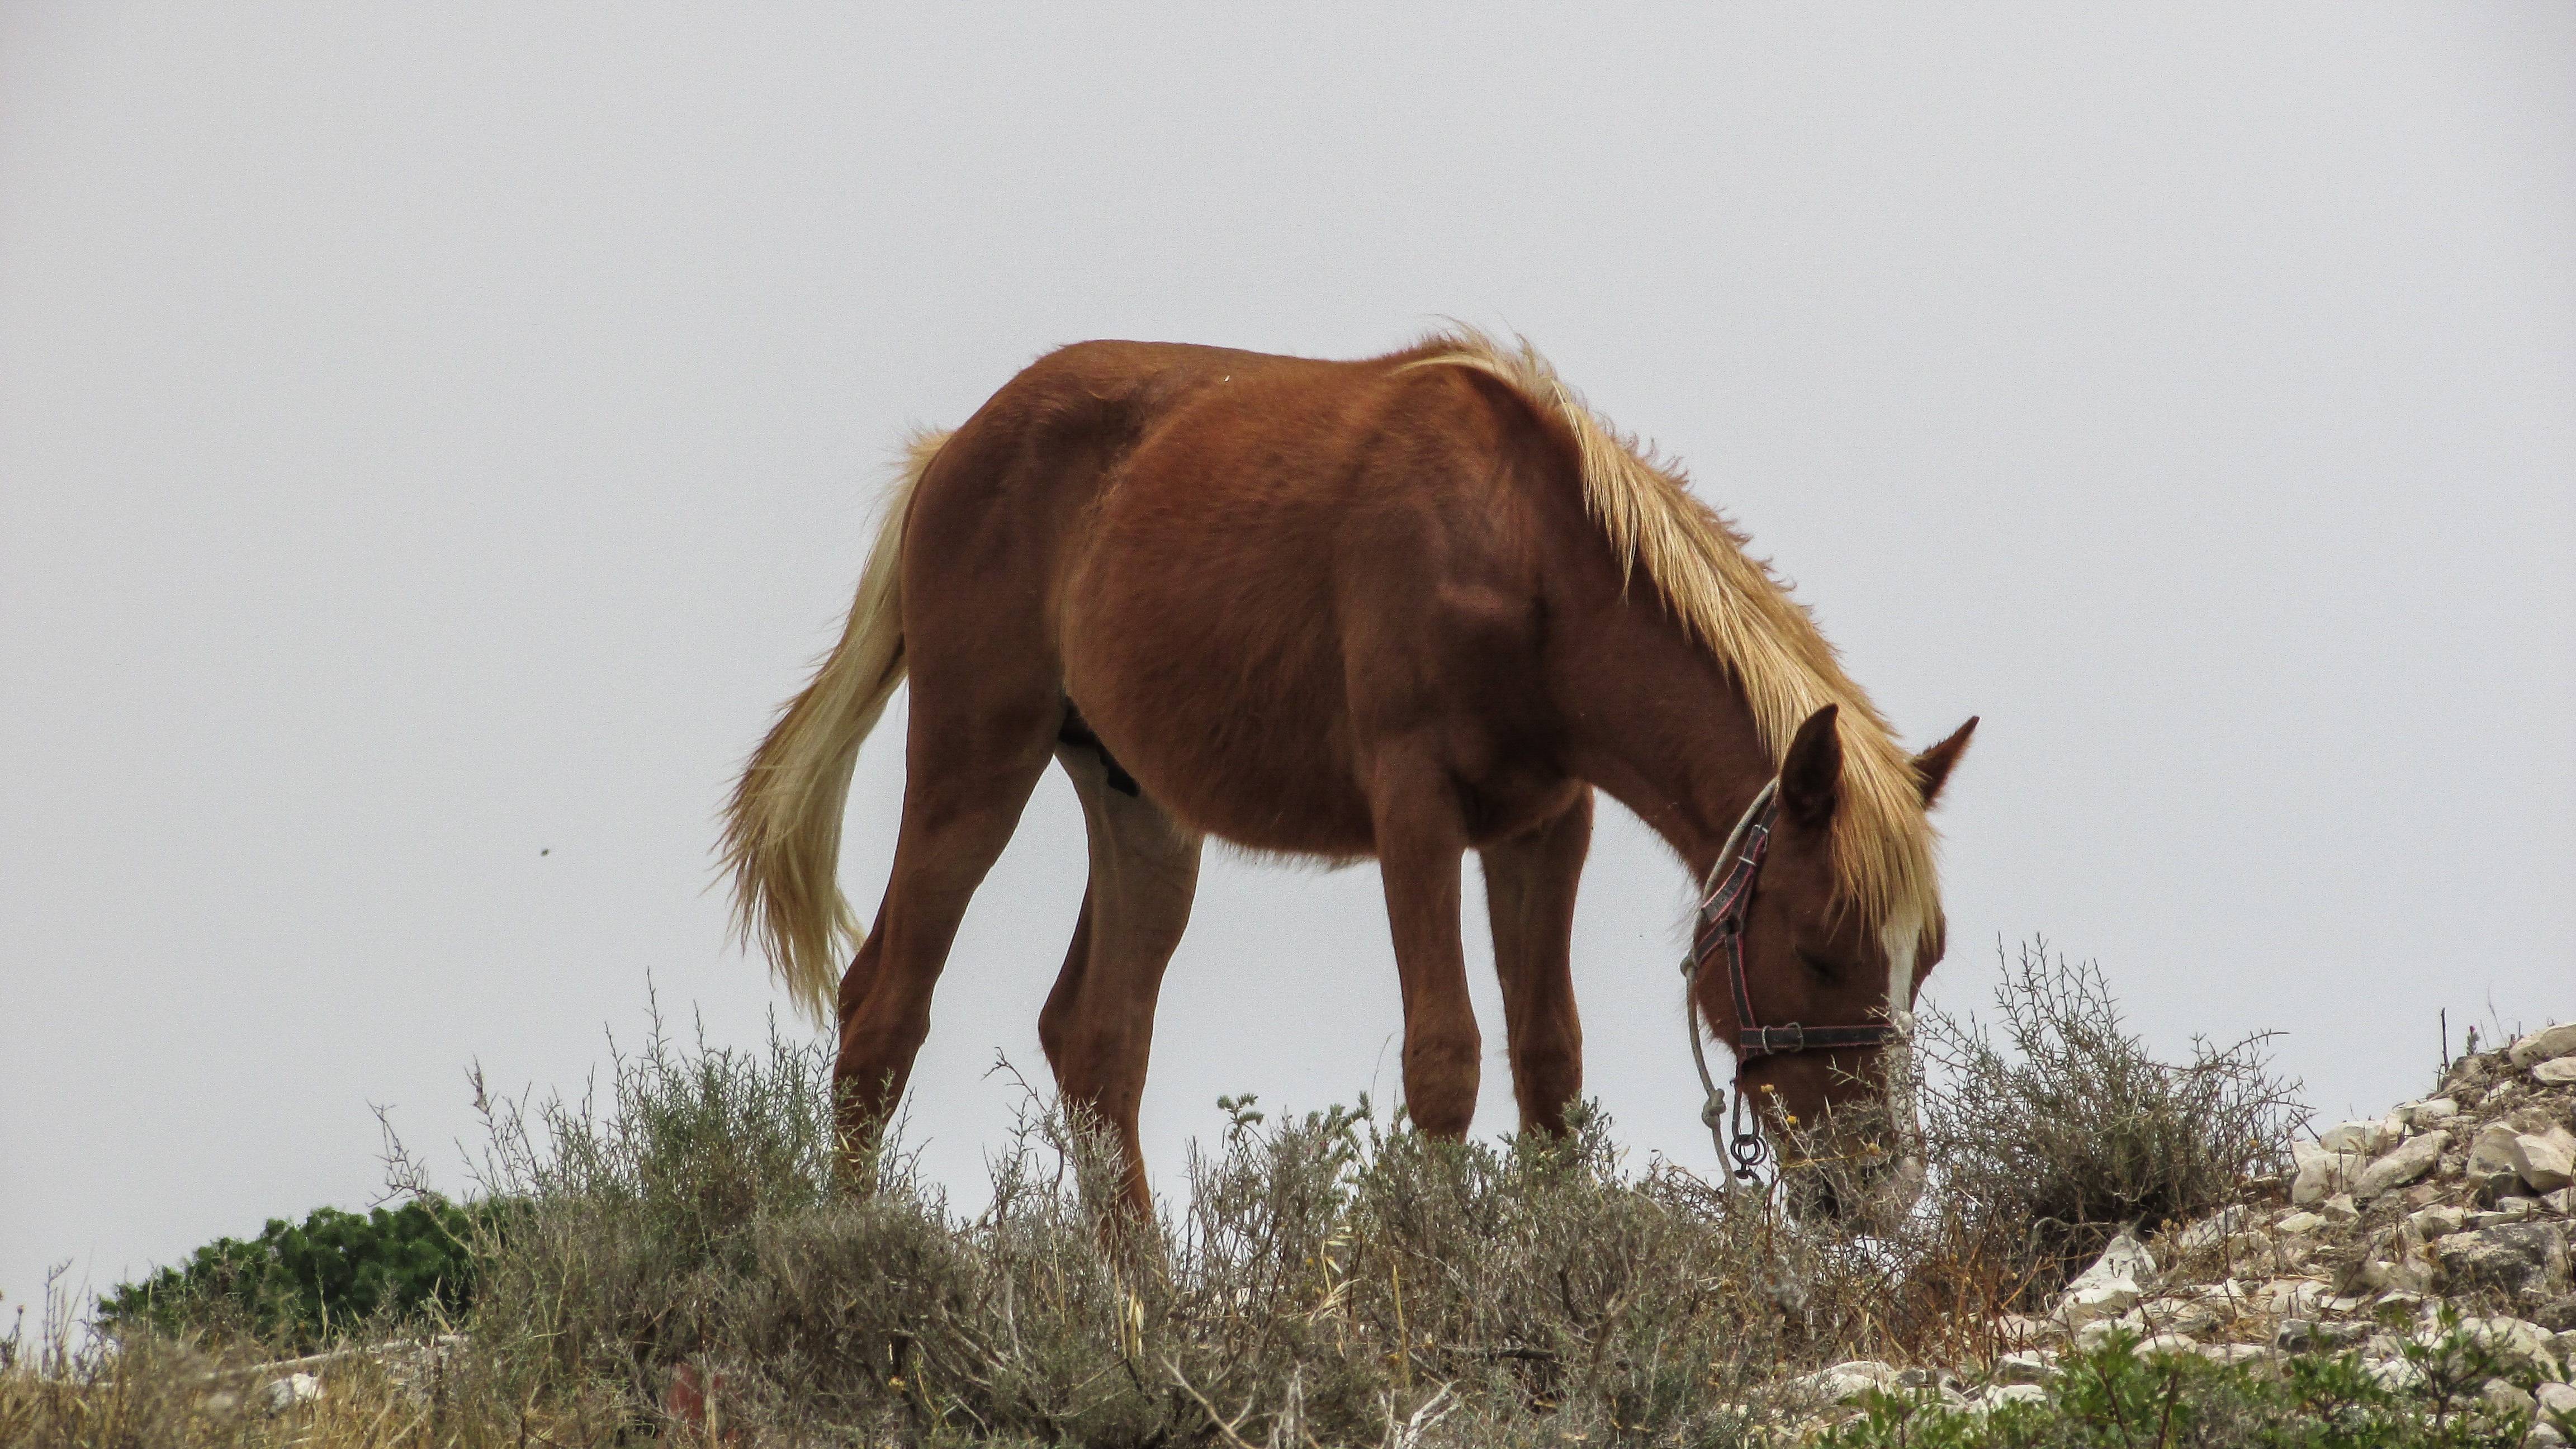
countryside, animal, wildlife, rural, camel, herd, pasture, grazing, horse, brown, mammal, mane, fauna, outdoors, vertebrate, mare, cyprus, pack animal, horse like mammal, mustang horse, arabian camel